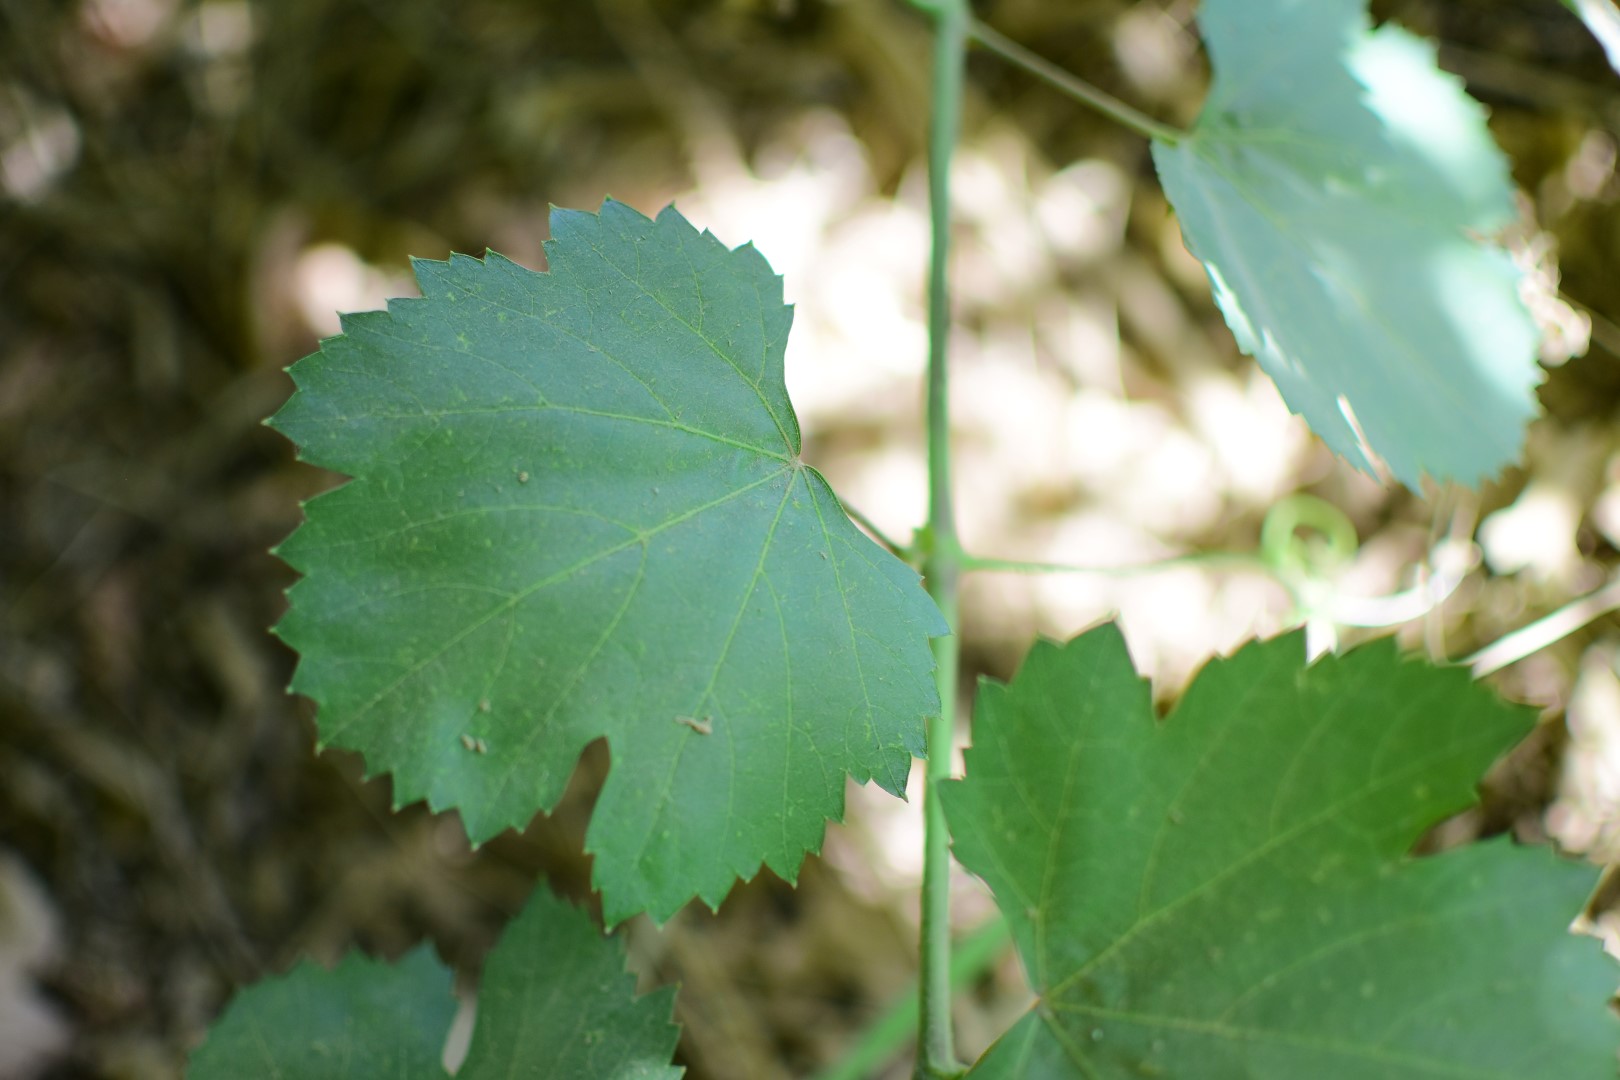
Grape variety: Halawani